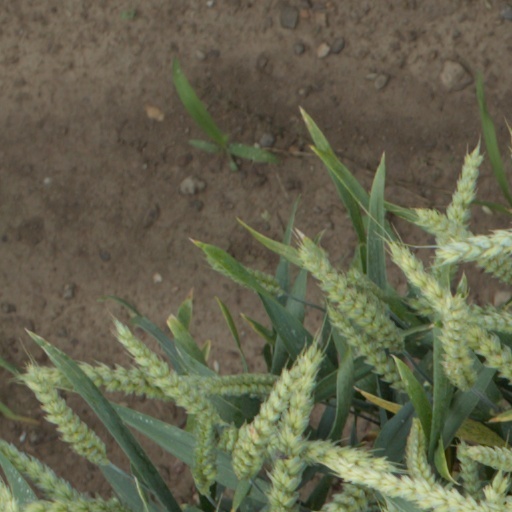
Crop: wheat